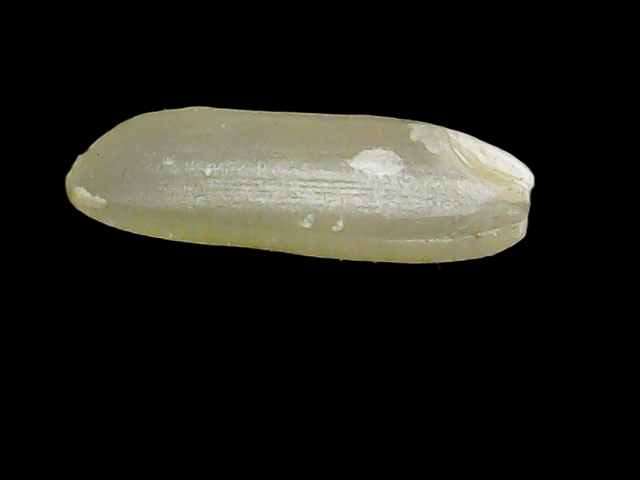
Rice variety: Binadhan11